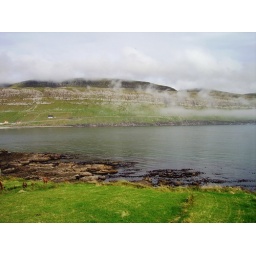
The coast in Sandur - fog in the mountain